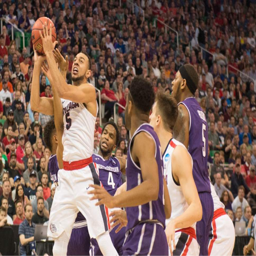
person drives to the hoop through a number of players as the teams face off in the tournament .